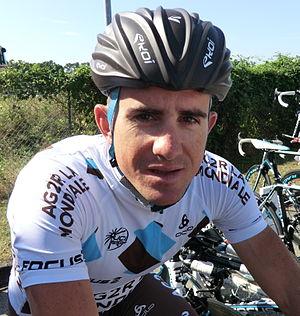
Coureurs à l'échauffement au matin du prologue du tour de l'Ain 2013, à l'hôtel Lyon-Est à Saint-Maurice-de-Beynost. Français
Samuel Dumoulin, né le 20 août 1980 à Vénissieux, est un coureur cycliste et directeur sportif français. Professionnel de 2002 à 2019, il a notamment remporté la 3ᵉ étape du Tour de France 2008.